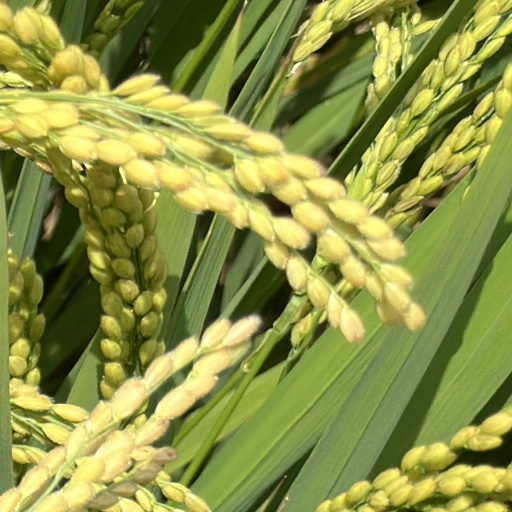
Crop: rice